Harry Packer Mansion

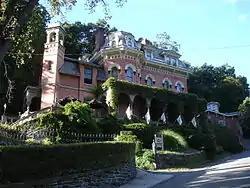

The Harry Packer Mansion, is a historic home which is located in Jim Thorpe, Carbon County, Pennsylvania, United States.